Role of Christianity in civilization

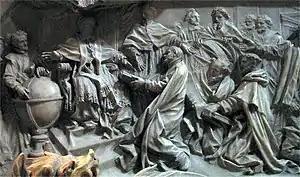
Detail of the tomb of Pope Gregory XIII celebrating the introduction of the Gregorian Calendar

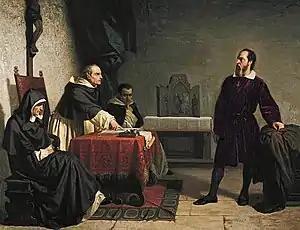
"Galileo facing the Roman Inquisition" by Cristiano Banti (1857)

The famous astronomers Nicholas Copernicus, who put the Sun at the centre of the heavens in 1543, and Galileo Galilei, who experimented with the new technology of the telescope and, with its aid declared his belief that Copernicus was correct, were both practising Catholicsindeed Copernicus was a Catholic clergyman. Yet the church establishment at that time held to theories devised in pre-Christian Greece by Ptolemy and Aristotle, which said that the sky revolved around the Earth. When Galileo began to assert that the Earth in fact revolved around the Sun, he therefore found himself challenging the Church establishment at a time where the Church hierarchy also held temporal power and was engaged in the ongoing political challenge of the rise of Protestantism. After discussions with Pope Urban VIII (a man who had written admiringly of Galileo before taking papal office), Galileo believed he could avoid censure by presenting his arguments in dialogue form, but the Pope took offence when he discovered that some of his own words were being spoken by a character in the book who was a simpleton and Galileo was called for a trial before the Inquisition.